Jean-Michel Saive

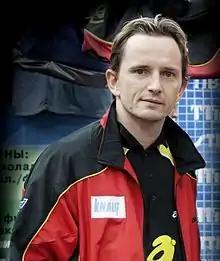
Jean-Michel Saive, 5 November 2005, at St.Petersburg Open.

In 1985 Saive was ranked best player in Belgium, a place which he kept until 2011 without interruption. In 1994 he made it to world number one for 515 days (from 9 February 1994 to 8 June 1995 and from 26 March 1996 to 24 April 1996).